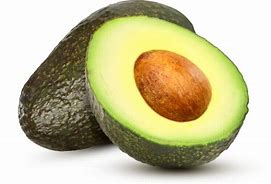
Label: others